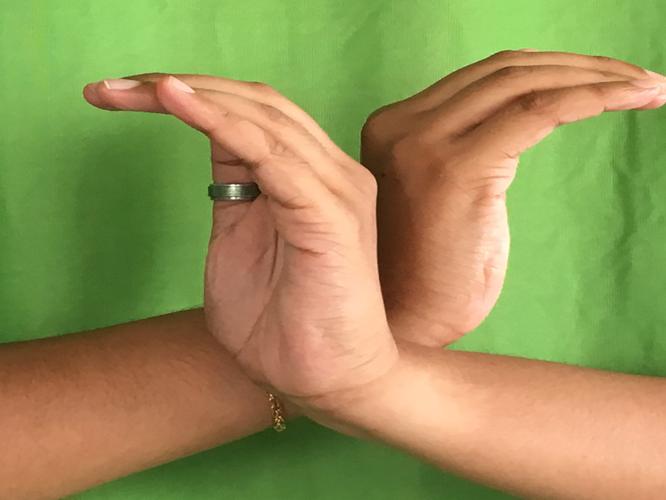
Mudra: Nagabandha
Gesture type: double_hand